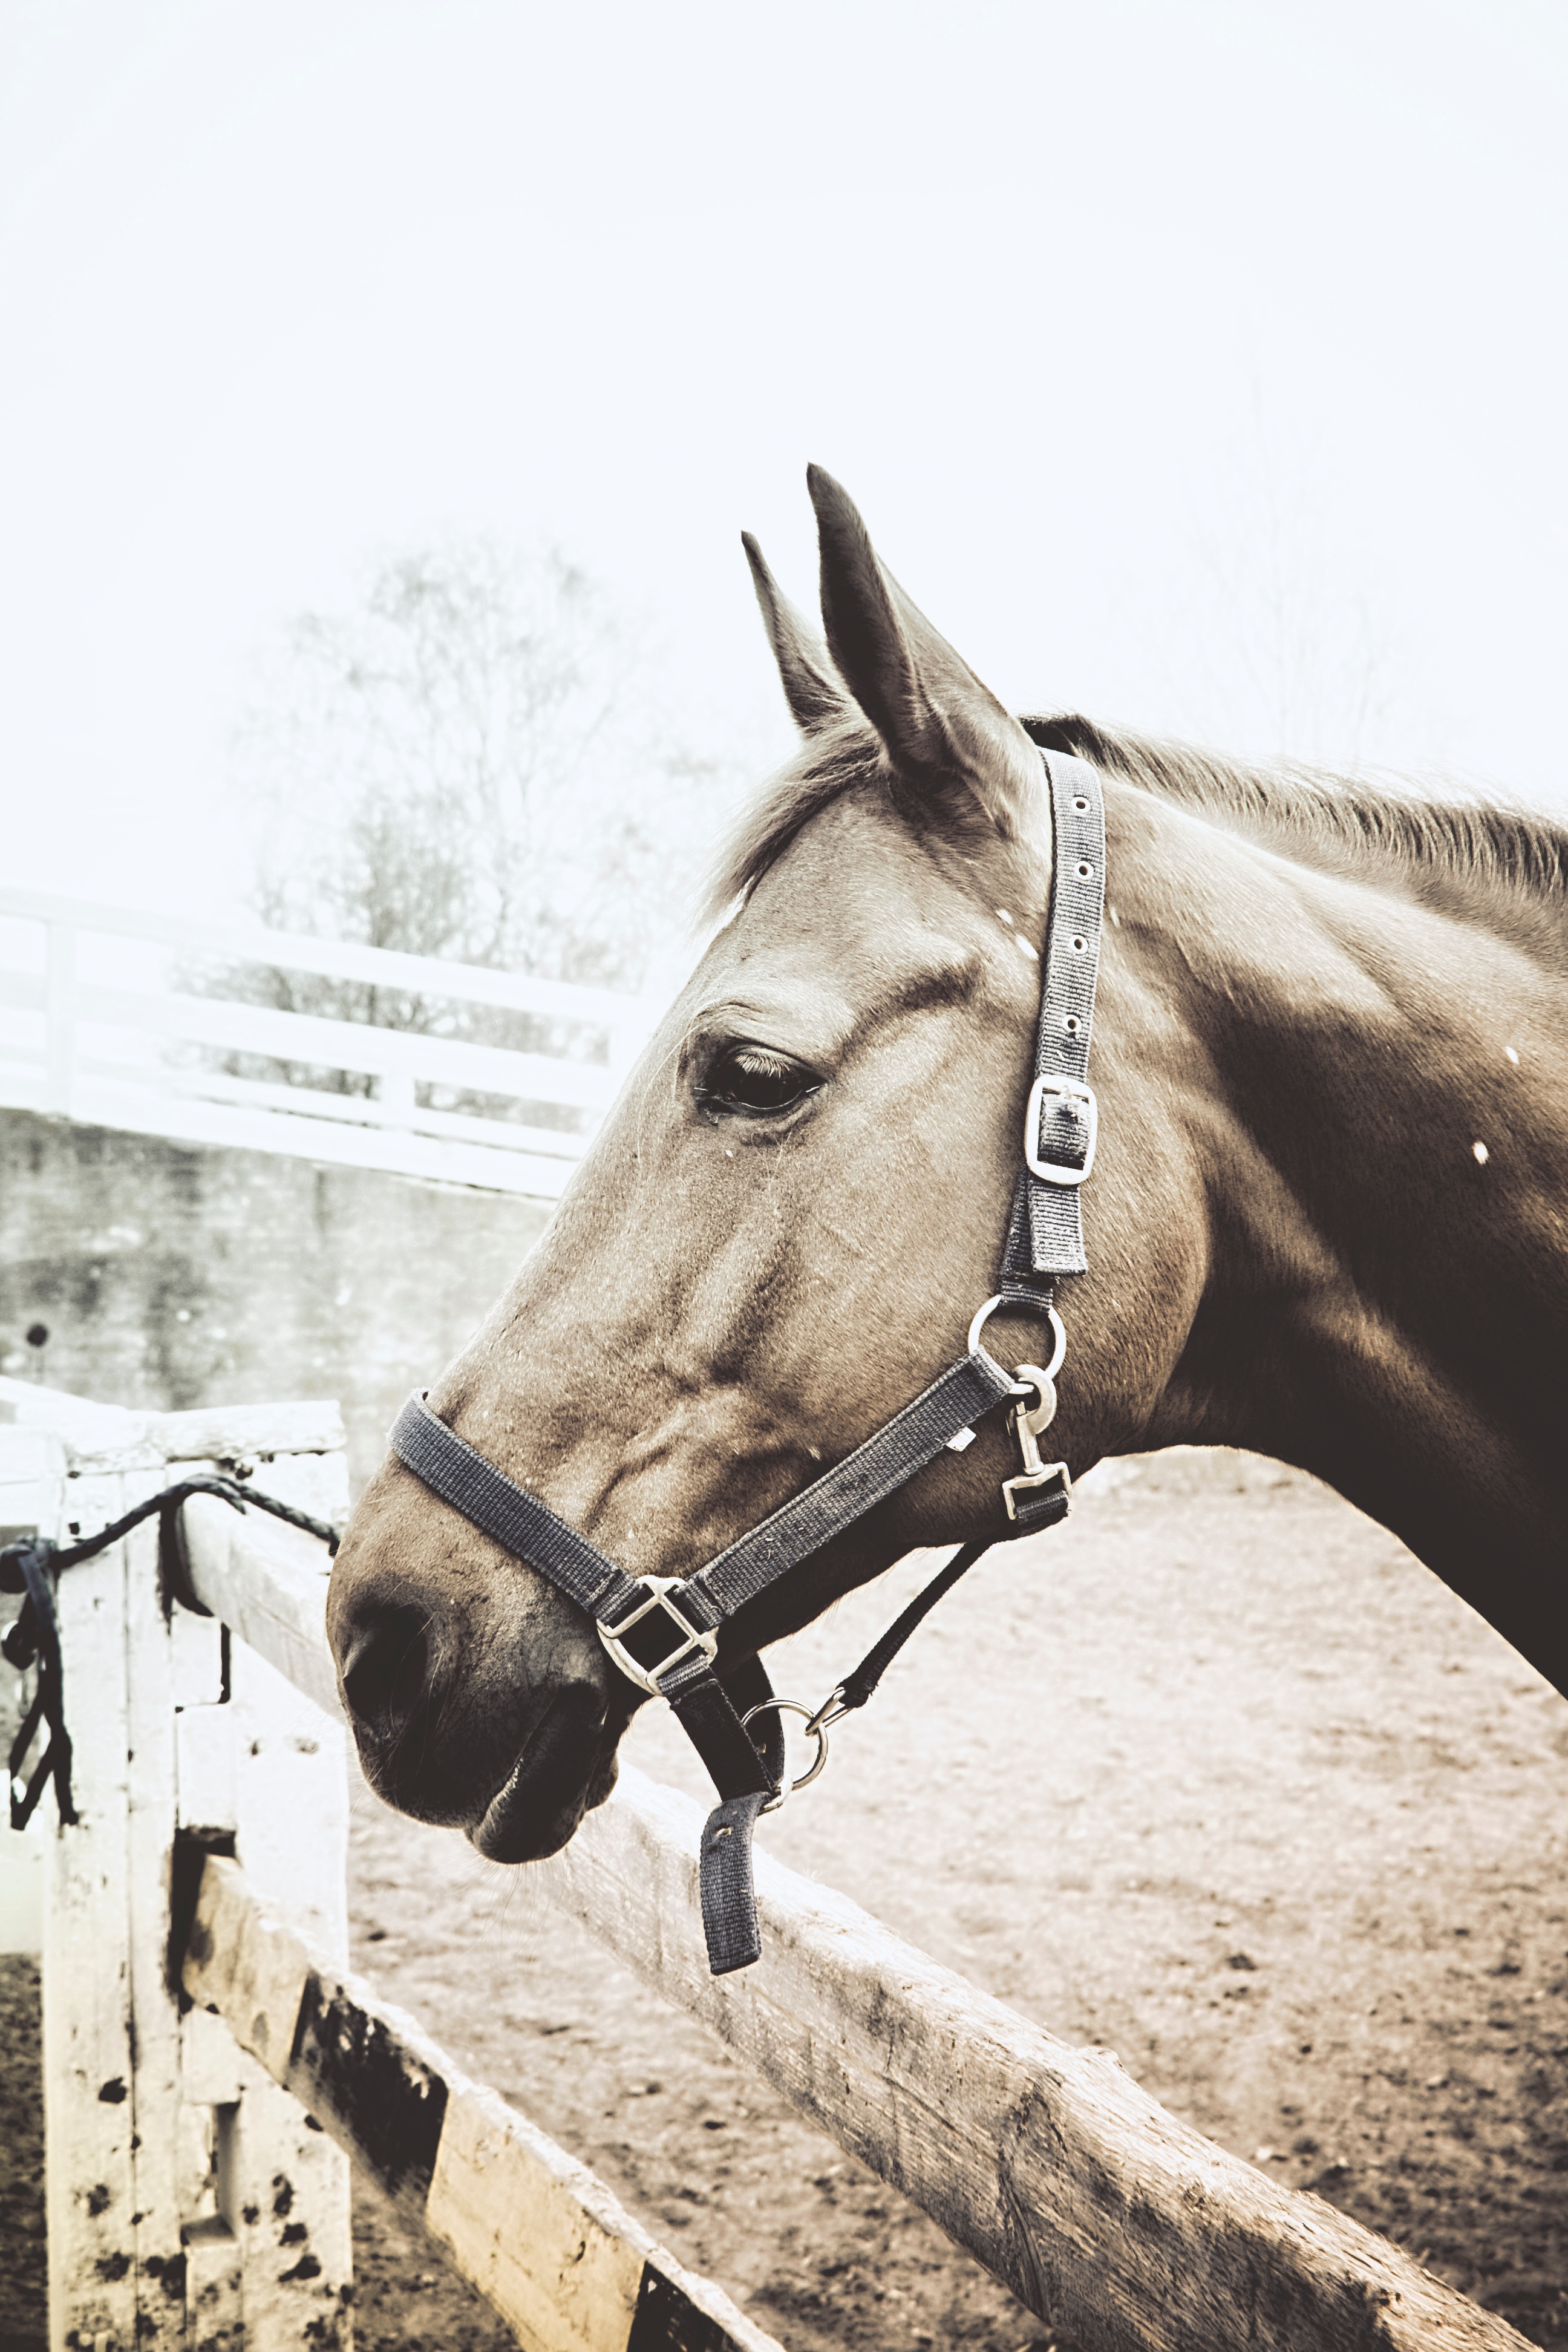
horse, rein, mammal, stallion, mane, bridle, head, halter, pack animal, horse like mammal, mustang horse